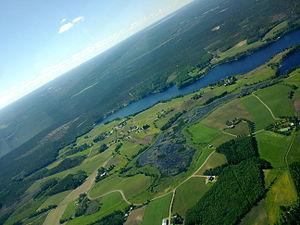
Jämijärvi est une municipalité du sud-ouest de la Finlande, dans la province de Finlande occidentale et la région du Satakunta.